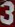
Number: 3